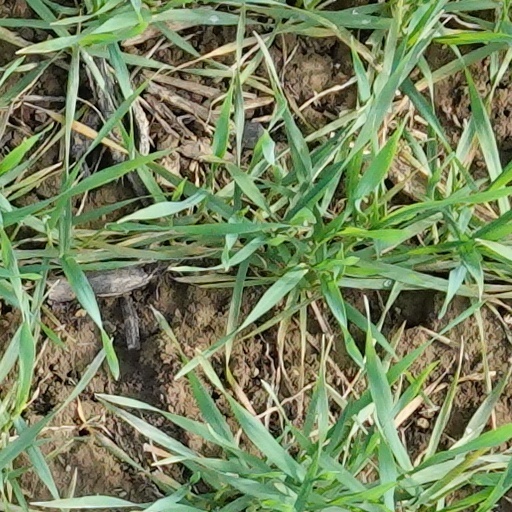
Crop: wheat